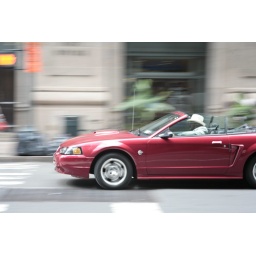
car in red